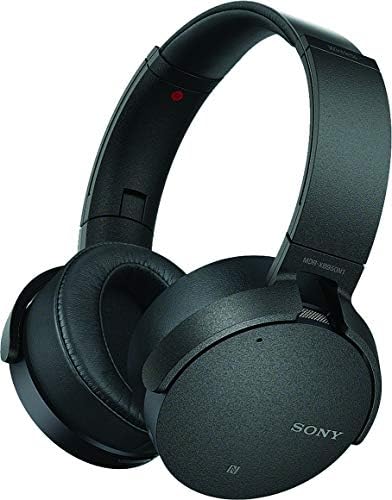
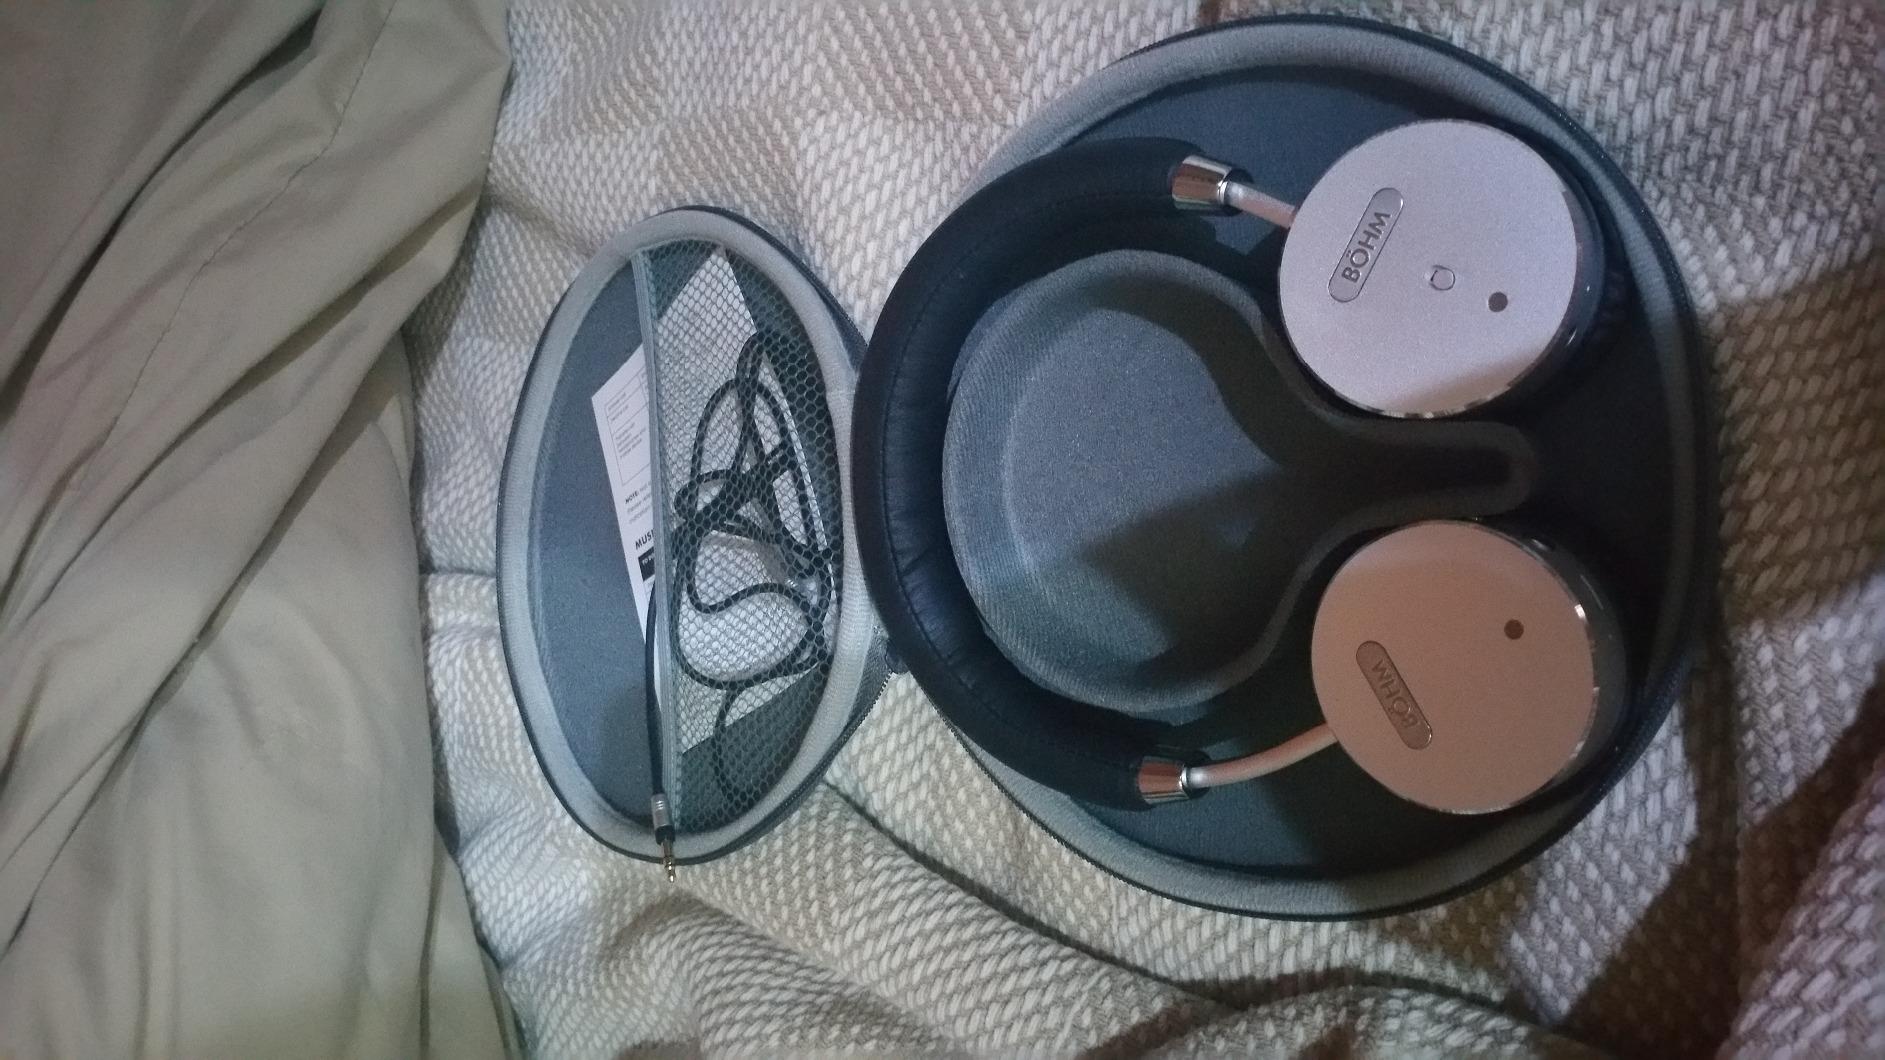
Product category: headphones
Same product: no